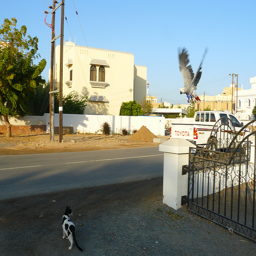
A black and white cat viewing an eagle coming towards it.
A cat walking near a street with a bird flying toward it.
A cat that is looking at a large bird.
A bird flies toward a cat on the side of the street.

The bird is flying by the cat outside.